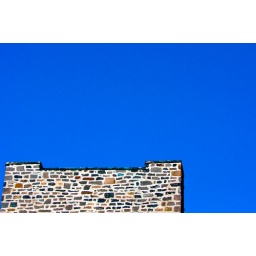
The top of the Manoire du Saguenay, own by Alcan(Rio Tinto). I liked that top part in the blue sky !